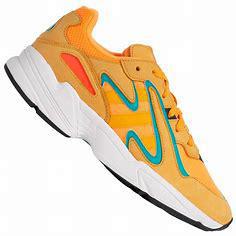
Brand: Adidas
Model: Yung 96 Chasm